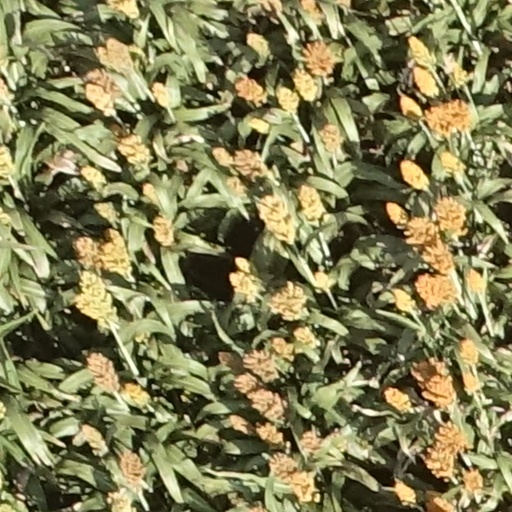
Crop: sorghum